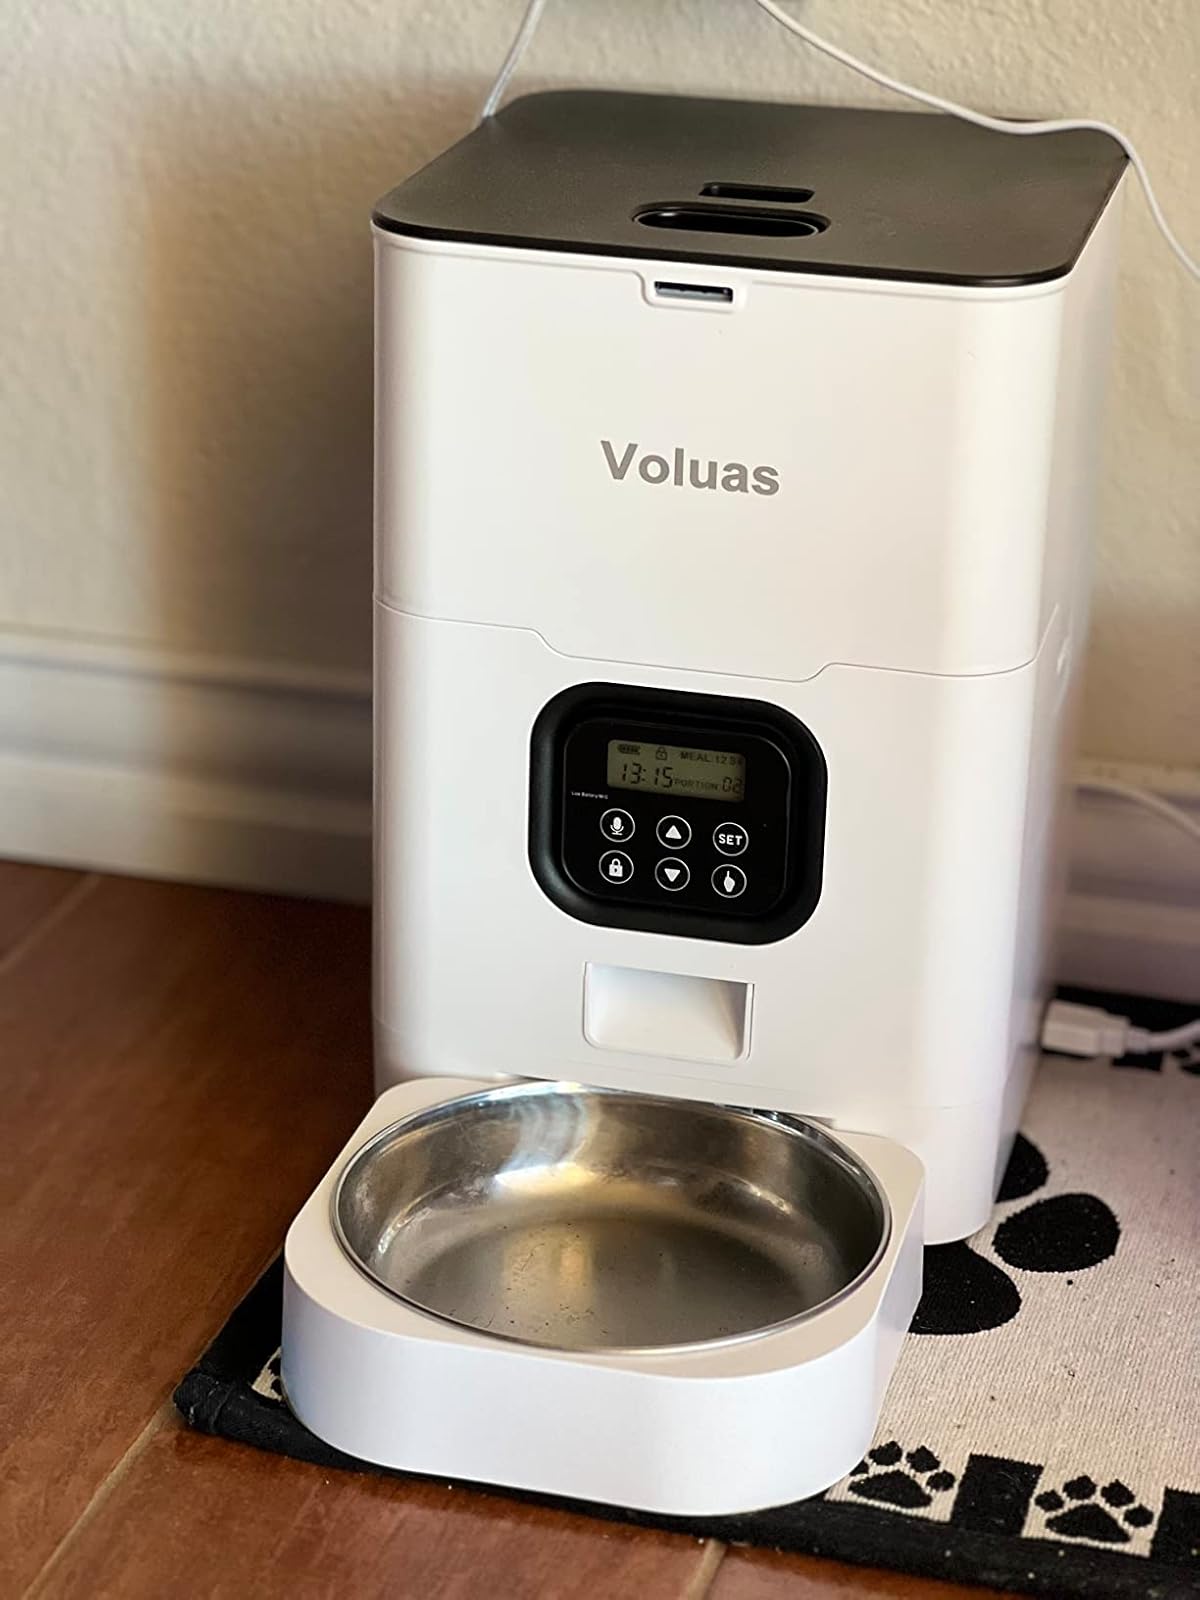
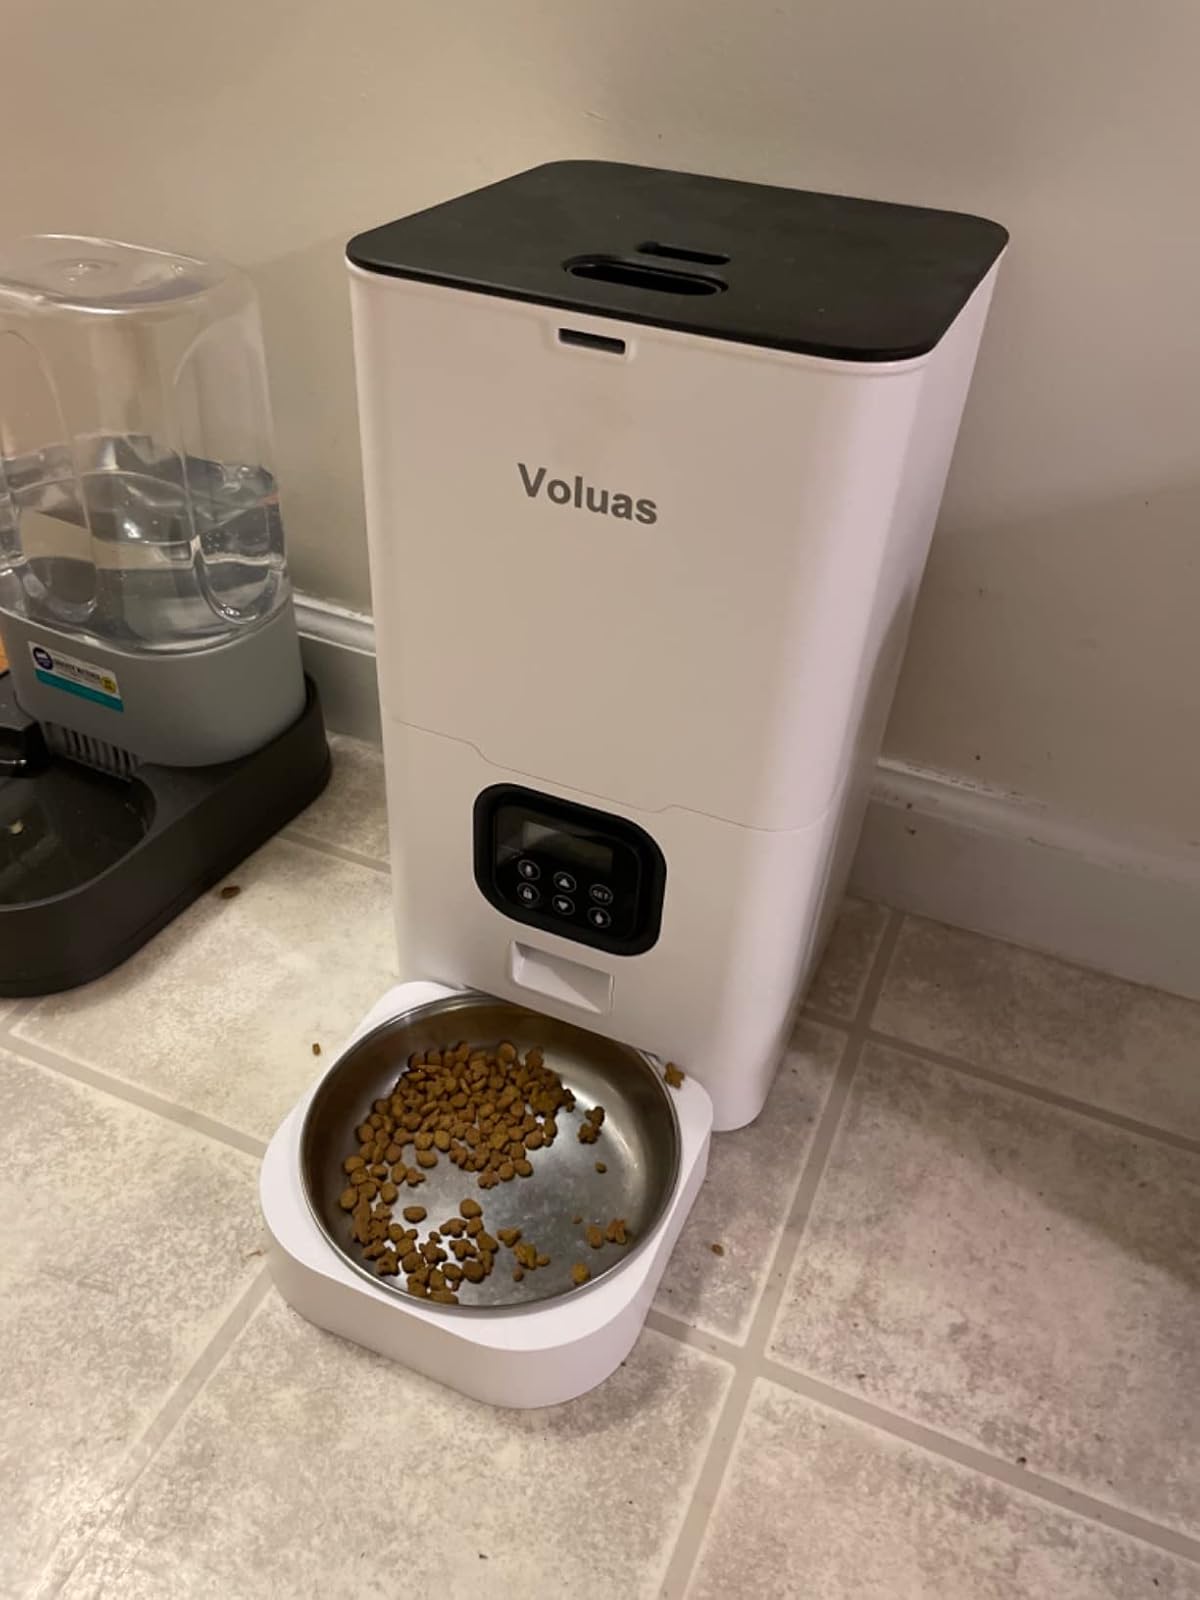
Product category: items_feeder
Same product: yes